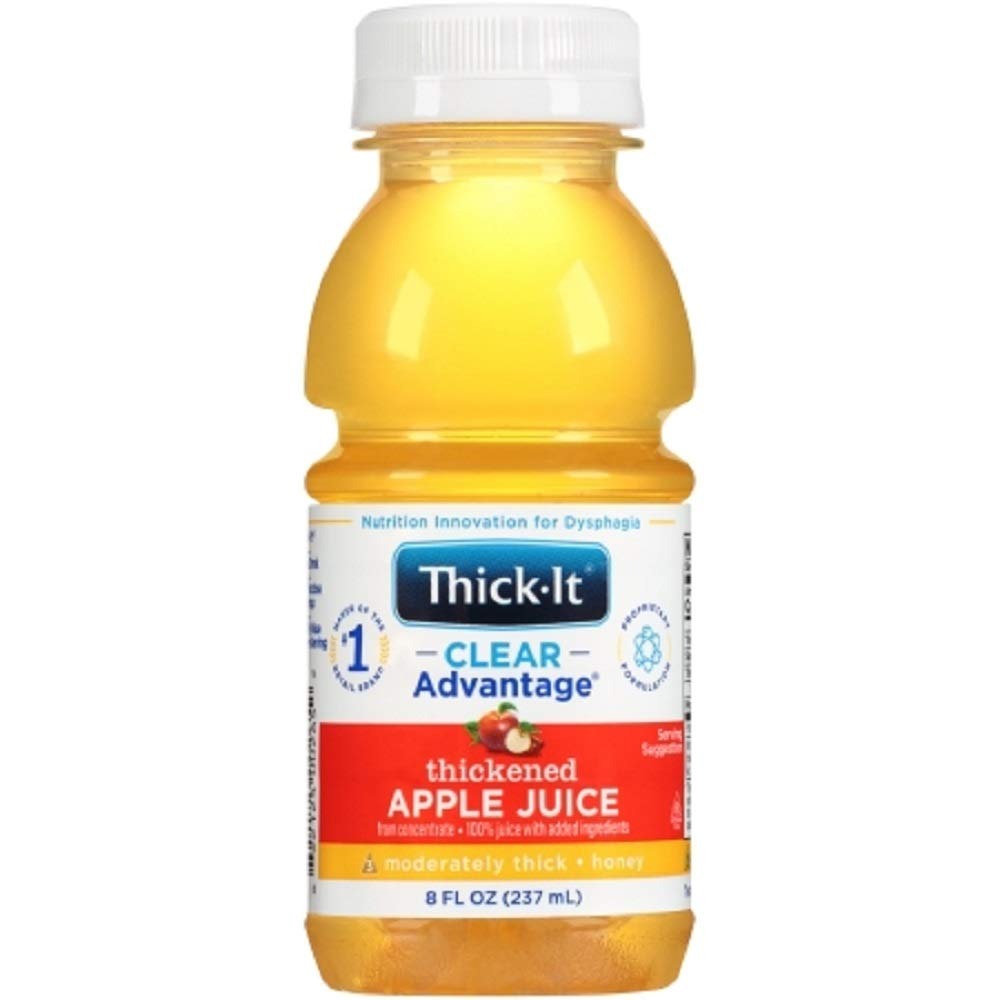
Item Name: Thick-It AquaCare H2O: Pre-Thickened Apple Juice, Honey-thick liquid, (1 Case: 24 x 8 oz. Bottles)
Bullet Point 1: AquaCare H2O
Bullet Point 2: 892125002539
Bullet Point 3: Kent Precision
Product Description: Thickened Beverage Thick-It AquaCareH2O 8 oz. Apple Ready to Use
Value: 192.0
Unit: Fl Oz

Price: 49.45